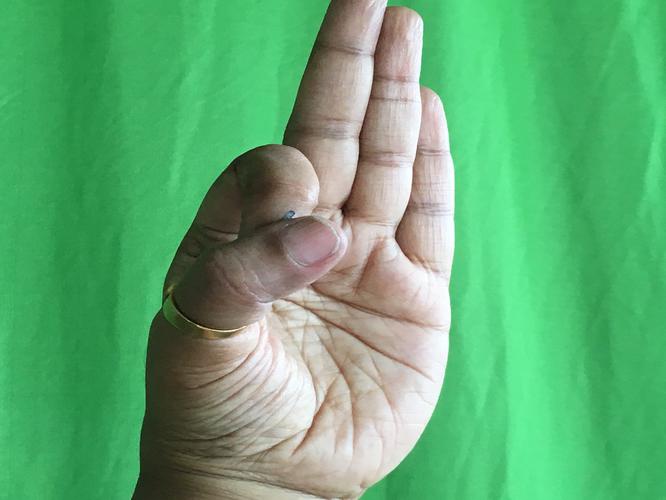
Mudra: Aralam
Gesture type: single_hand